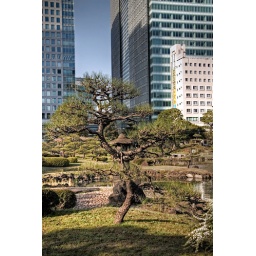
Stone lantern and pine tree in Kyu-Shibarikyu Gardens, Hamamatsucho, Tokyo.